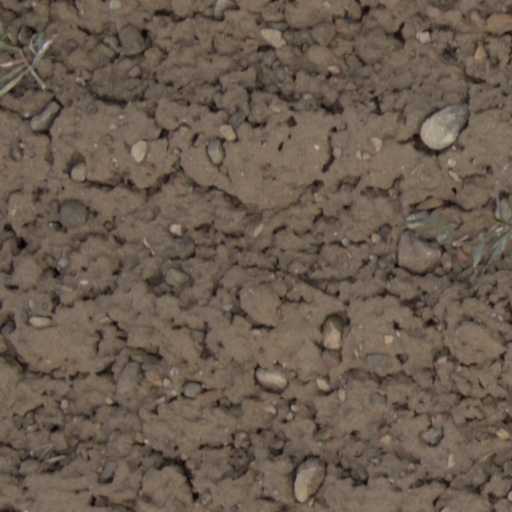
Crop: wheat